Escondido Formation

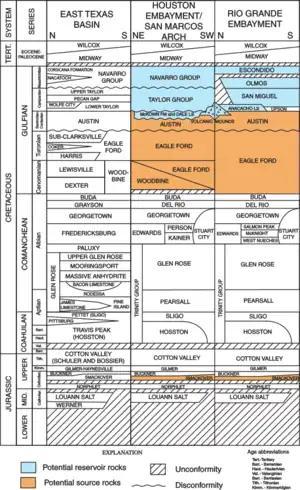
Escondido Formation stratigraphic column in Texas

The Escondido Formation is a geologic formation in Texas and Coahuila, Mexico. It preserves fossils dating back to the Late Cretaceous period. These fossils include ammonites, dyrosaurs like "Sabinosuchus", crustaceans and corals.